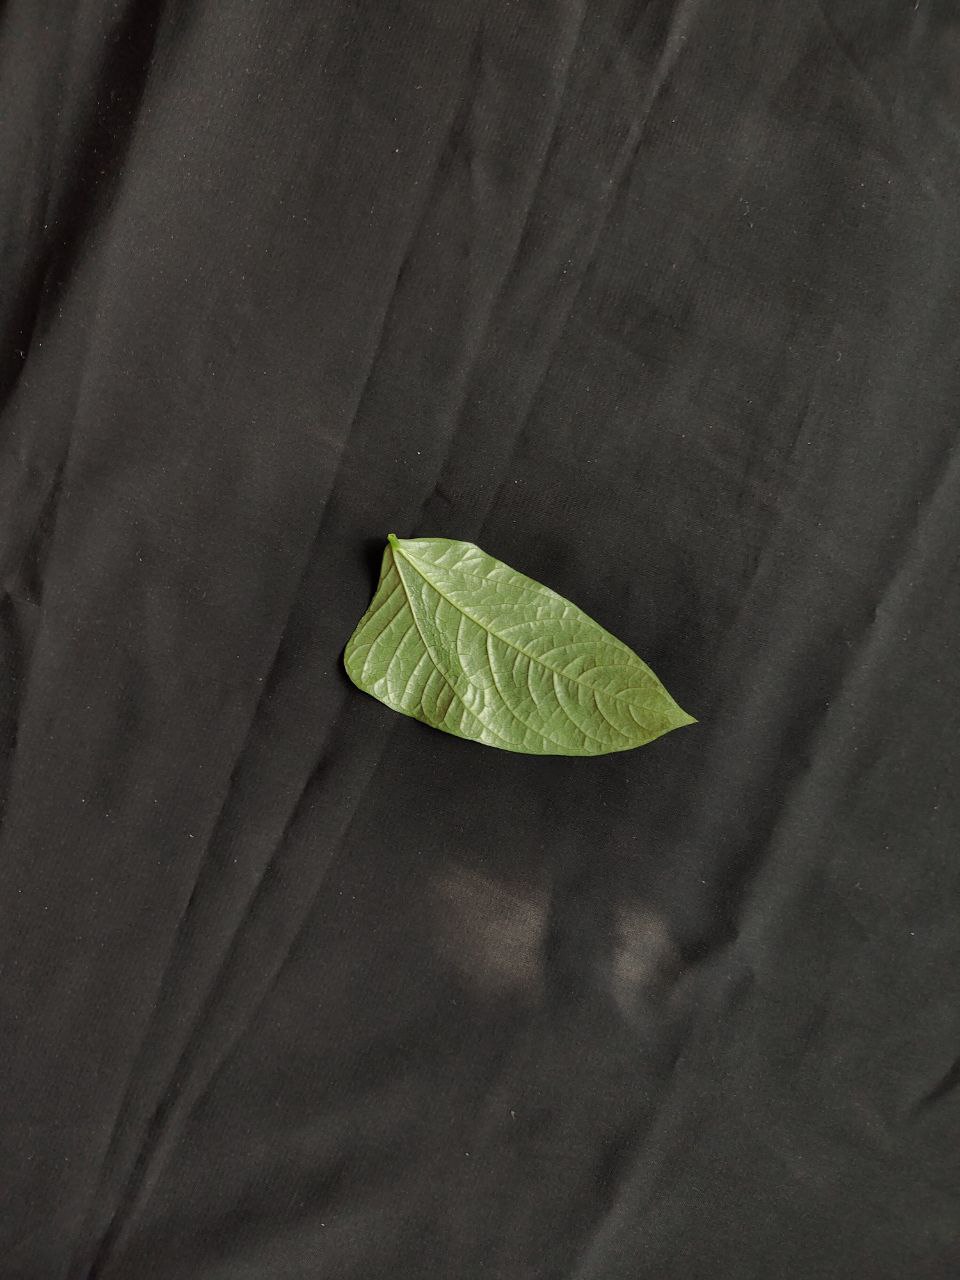
Crop: cowpea
Leaf condition: Mosaic Virus